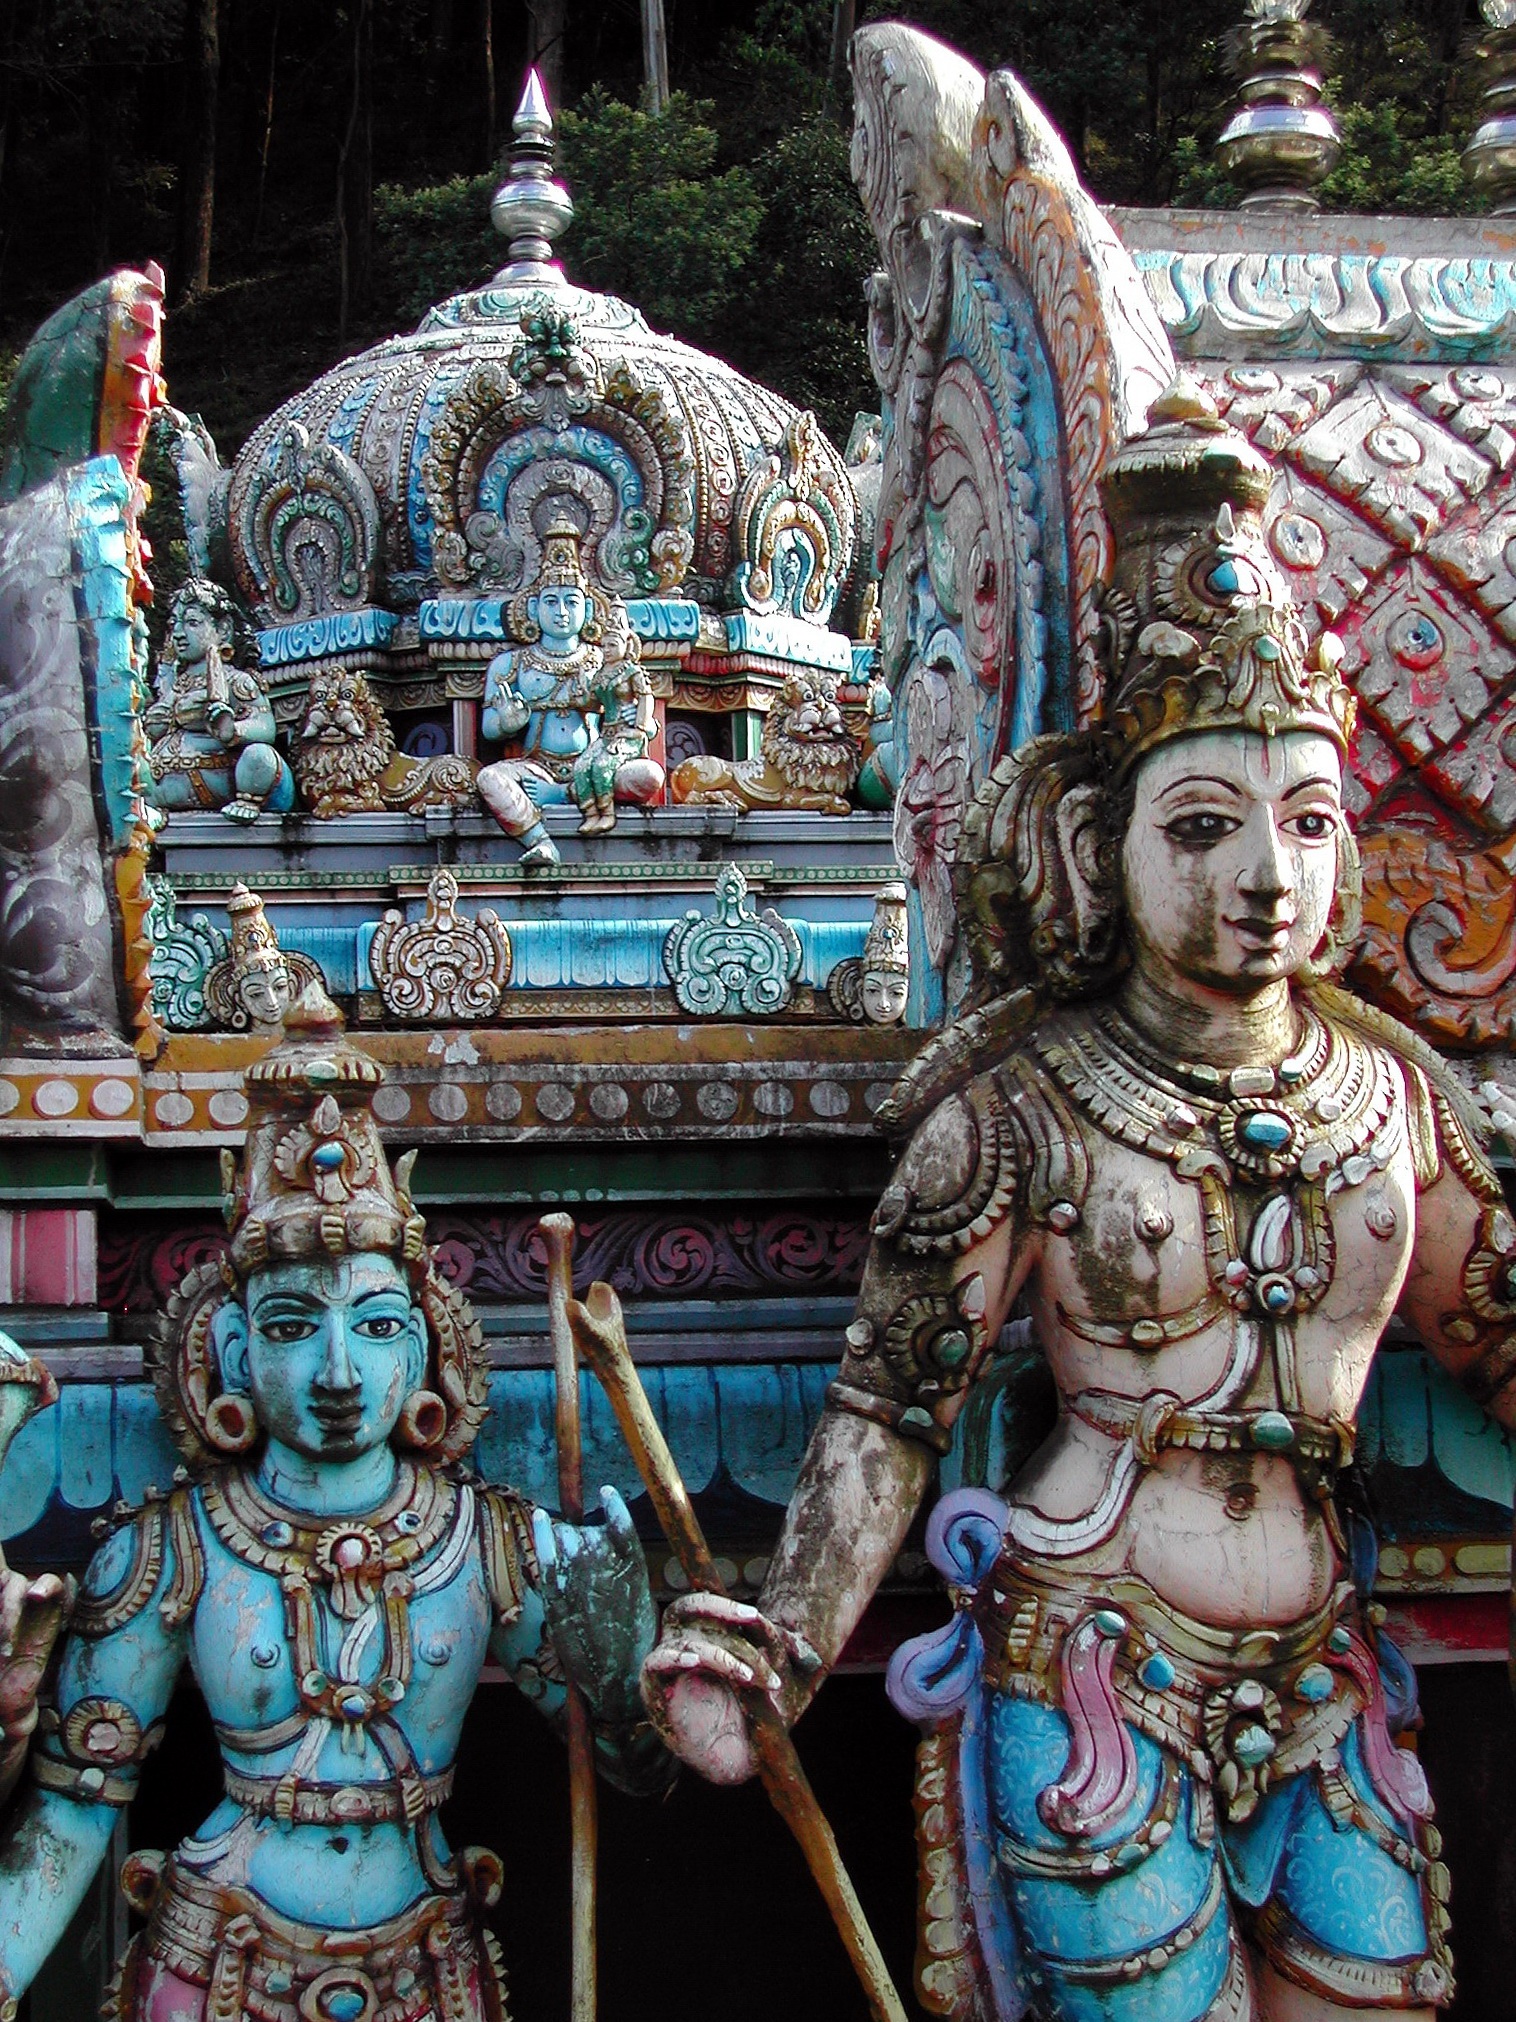
monument, travel, statue, religion, place of worship, festival, temple, shrine, sri lanka, mythology, hinduism, hindu temple, ancient history